Dule Temple

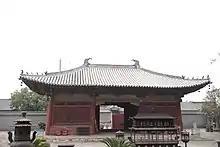
Shanmen of the temple

The shanmen is a single-story building that stands 10 meters tall and has three single-eaves Wudian roofs. It functions as the front gate on the temple's south side and houses the statues of two guardian kings. The "Chiwen" on both ends of the main ridge are the origin structures made in the Liao dynasty (907–1125). Under the south eaves is a plaque which is said to be the handwriting of the prime minister Yan Song (1480–1567) in the Ming dynasty (1368–1644). Inside the hall are two colored clay statues of Heng and Ha made in the Liao dynasty and frescos of the Four Heavenly Kings drawn in the Qing dynasty (1644–1911). This shanmen is one of the Eight Great Architectures of the Liao Dynasty.